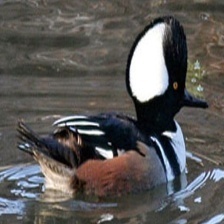
Species: HOODED MERGANSER
Scientific name: LOPHODYTES CUCULLATUS